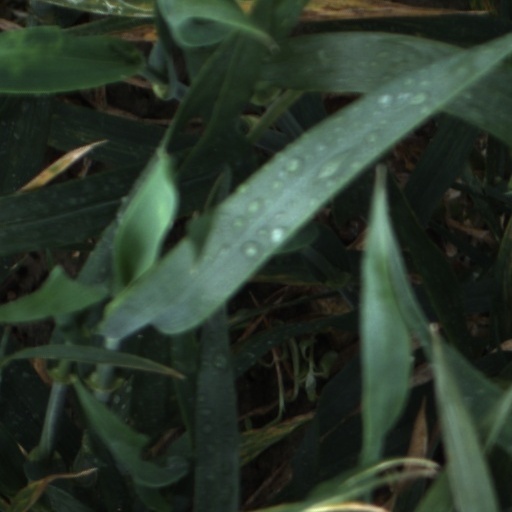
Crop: wheat